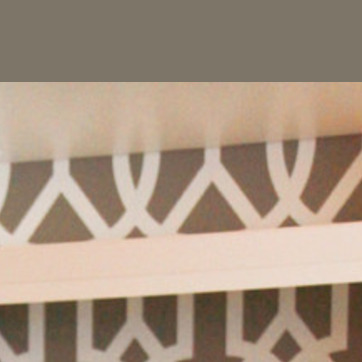
Material: wallpaper